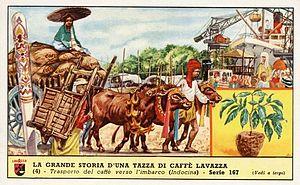
Luigi Lavazza S.p.A. est une entreprise italienne active dans le marché du café.